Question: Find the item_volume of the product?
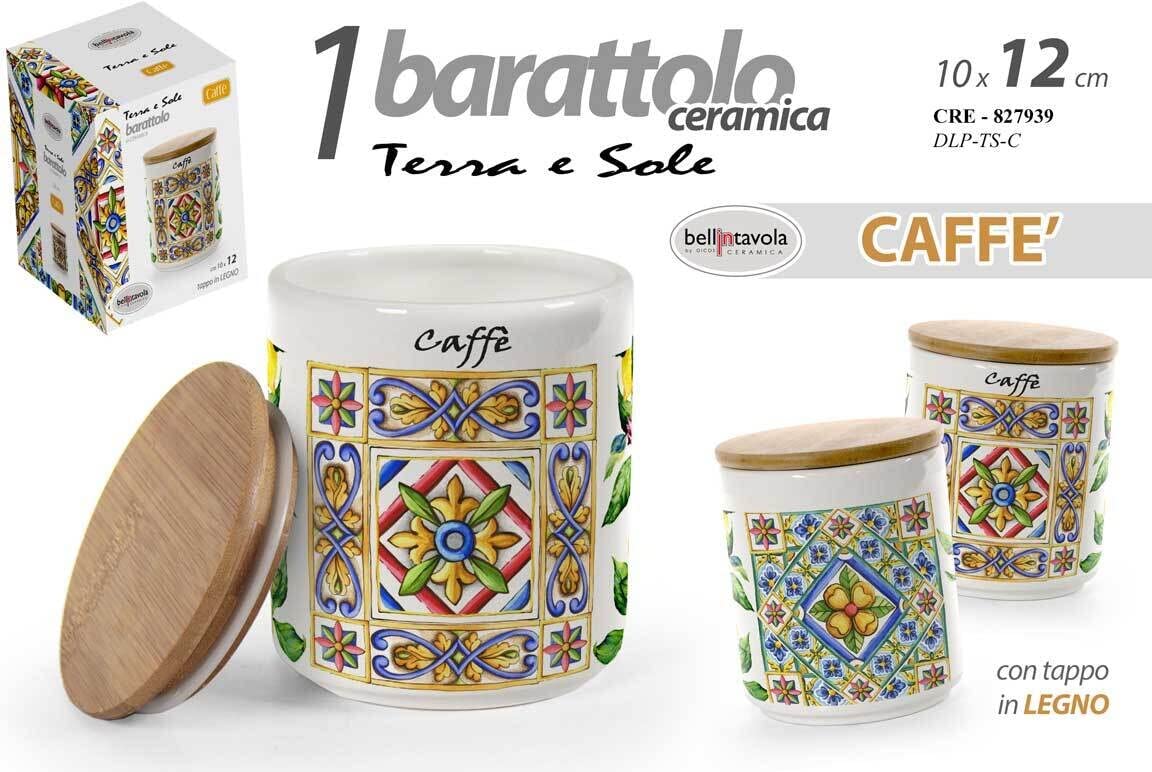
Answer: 827939.0 decilitre